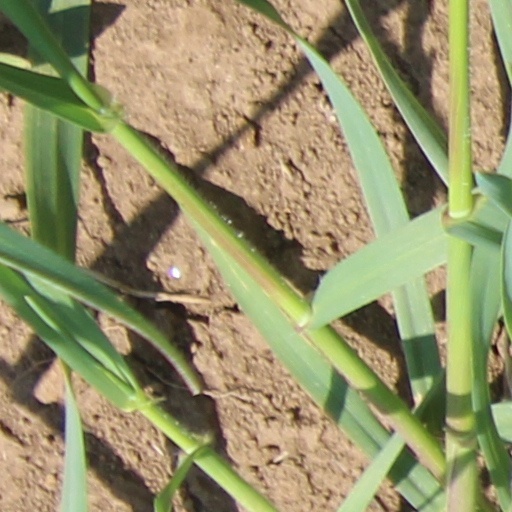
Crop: wheat